Camp Nelson National Monument

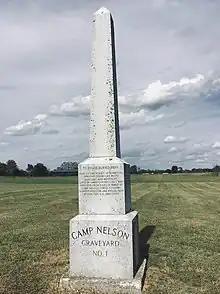
The obelisk honors the refugees who are buried here. The refugees were primarily family of the US Colored Troops or the East Tennessee Unionists who enlisted here.

"The New York Tribune" published a front page account on Nov. 28, 1864 entitled Cruel Treatment of the Wives and Children of U.S. Colored Soldiers. “At this moment, over "four hundred" helpless human beings...having been driven from their homes by United States soldiers, are now lying in barns and mule sheds, wandering through the woods...literally starving, for no other crime than their husbands and fathers having thrown aside the manacles of Slavery to shoulder Union muskets.”